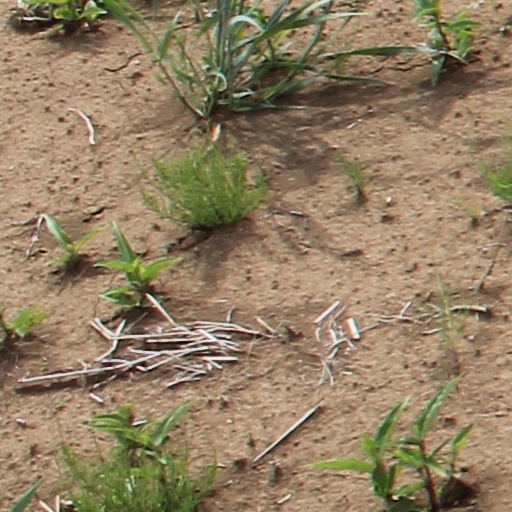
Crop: wheat